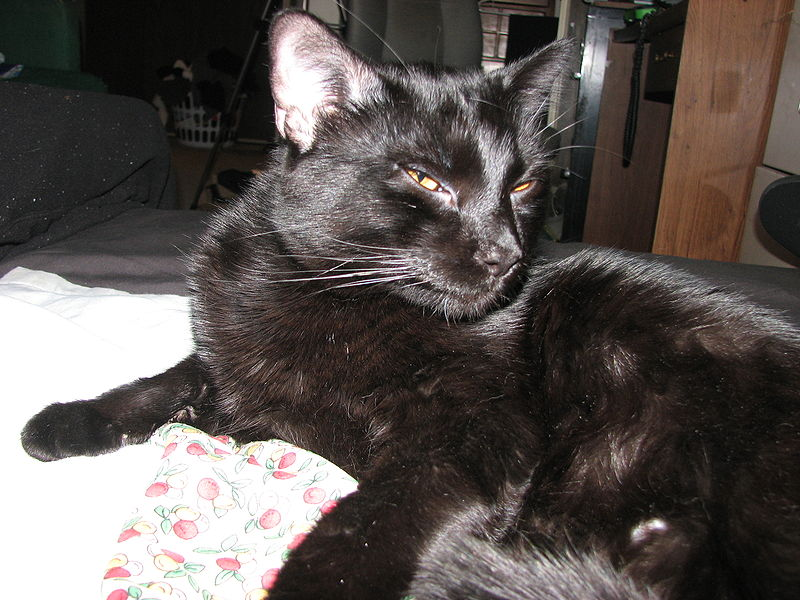
Breed: bombay